George Prevost

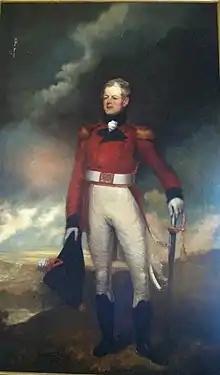
Sir George Prevost with sword from Nova Scotia House of Assembly to commemorate his victory at Martinique. Painting by Robert Field, The Halifax Club, Halifax, Nova Scotia

They departed from Halifax on 6 December 1808. Unfortunately, Tonge’s departure did not lead to a peaceful relationship between the House of Assembly and the executive body as Prevost’s replacement during his absence, Alexander Croke, fought with the Assembly over a supply bill. Eventually, Croke rejected the bill on the basis that it did not fit in with royal prerogatives, and then could not reach an agreement with the Legislative Council over how to settle the dispute between himself and the Assembly.